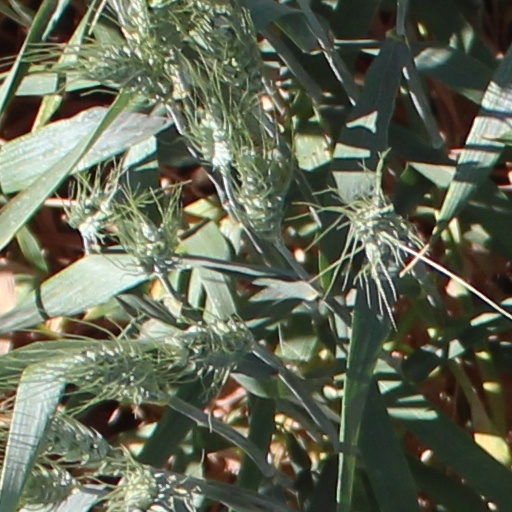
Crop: wheat